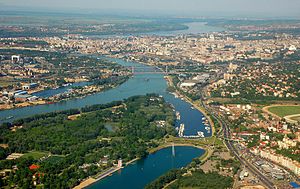
Beograd
Beograd er hovedstad i Serbien og var Jugoslaviens hovedstad fra 1918 til 4. februar 2003, derefter hovedstad og administrativt centrum for forbundsstaten Serbien og Montenegro indtil Montenegros løsrivelse i 2006.